Hillman 20

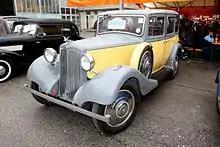
1935 Twenty 70 in Italy

The radiator grille or shell stylishly slopes back to match the new streamlined coachwork and its chromium-plated shutters are thermostatically controlled.